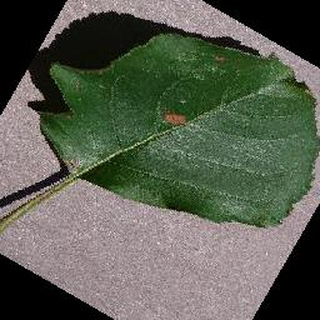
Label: apple_black_rot